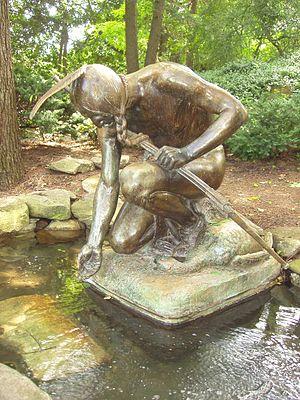
Cyrus Edwin Dallin, né le 22 novembre 1861 à Springville et mort le 14 novembre 1944 à Arlington, est un sculpteur et archer américain.